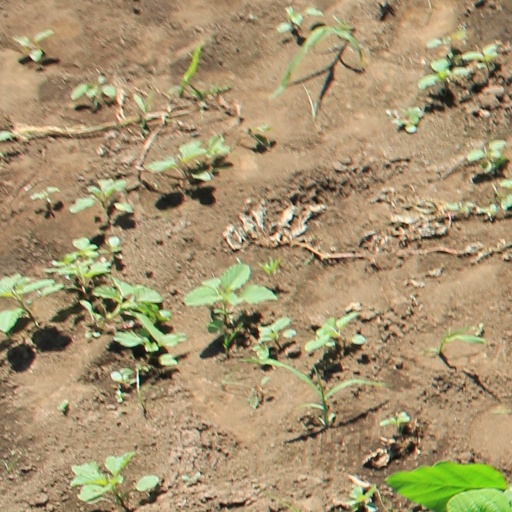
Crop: soybean